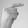
ASL letter: G